Kvindelig Læseforening

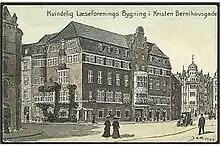
The Women Readers' Association's n new building on Gammel Mønt

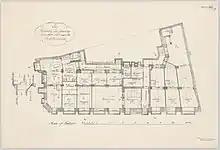
Plandrawing

In 1910, the Women Readers' Association purchased a lot at the corner of Gammel Mønt and Antonigade. A four-storey building designed by Ulrik Plesner and Aage Langeland-Mathiesen was completed at the site in 1910. It contained reading rooms, a lending department, restaurant as well as hotel rooms reserved for women on the top floor. The latter was inspired by the Martha Washington Hotel in Nyew York City.